Friedrich Schlichtegroll

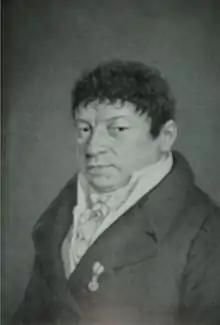
Portrait of Friedrich Schlichtegroll; artist unknown

Adolf Heinrich Friedrich Schlichtegroll (8 December 1765 in Waltershausen – 4 December 1822 in Munich) was a teacher, scholar and the first biographer of Wolfgang Amadeus Mozart. His brief account of Mozart's life (6000 words) was published in a volume of twelve obituaries Schlichtegroll prepared and called "Nekrolog auf das Jahr 1791" ("Necrology for the year 1791"). The book appeared in 1793, two years after Mozart's death.